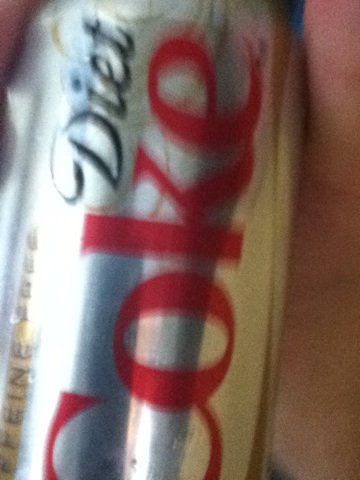Question: what kind of soda is this please you guys are doing a great job.
Answer: diet coke